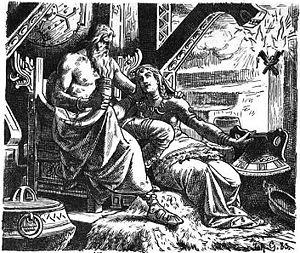
Odin est le dieu principal de la mythologie nordique. Il existe dans la mythologie germanique en général, où il est appelé Wōden en vieil anglais, Wodan en vieux saxon des Pays-Bas ou Wotan en vieux haut-allemand ou Gaut. Son nom proto-germanique est *Wōdanaz. L'étymologie de son nom fait référence à Ód, et signifie « fureur », aux côtés d'« esprit » et de « poésie », d'où l'allemand Wut et le néerlandais woede de même sens. C'est un dieu polymorphe.